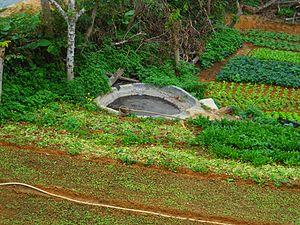
Les engrais organiques, sont issus de matière vivante.